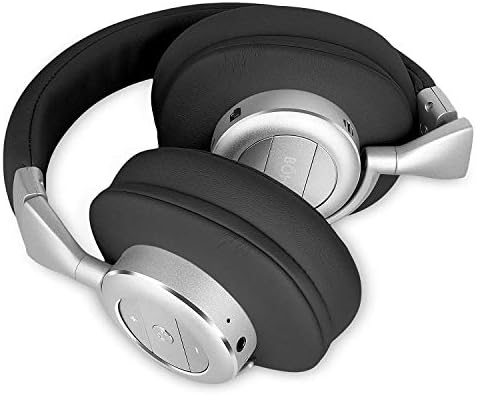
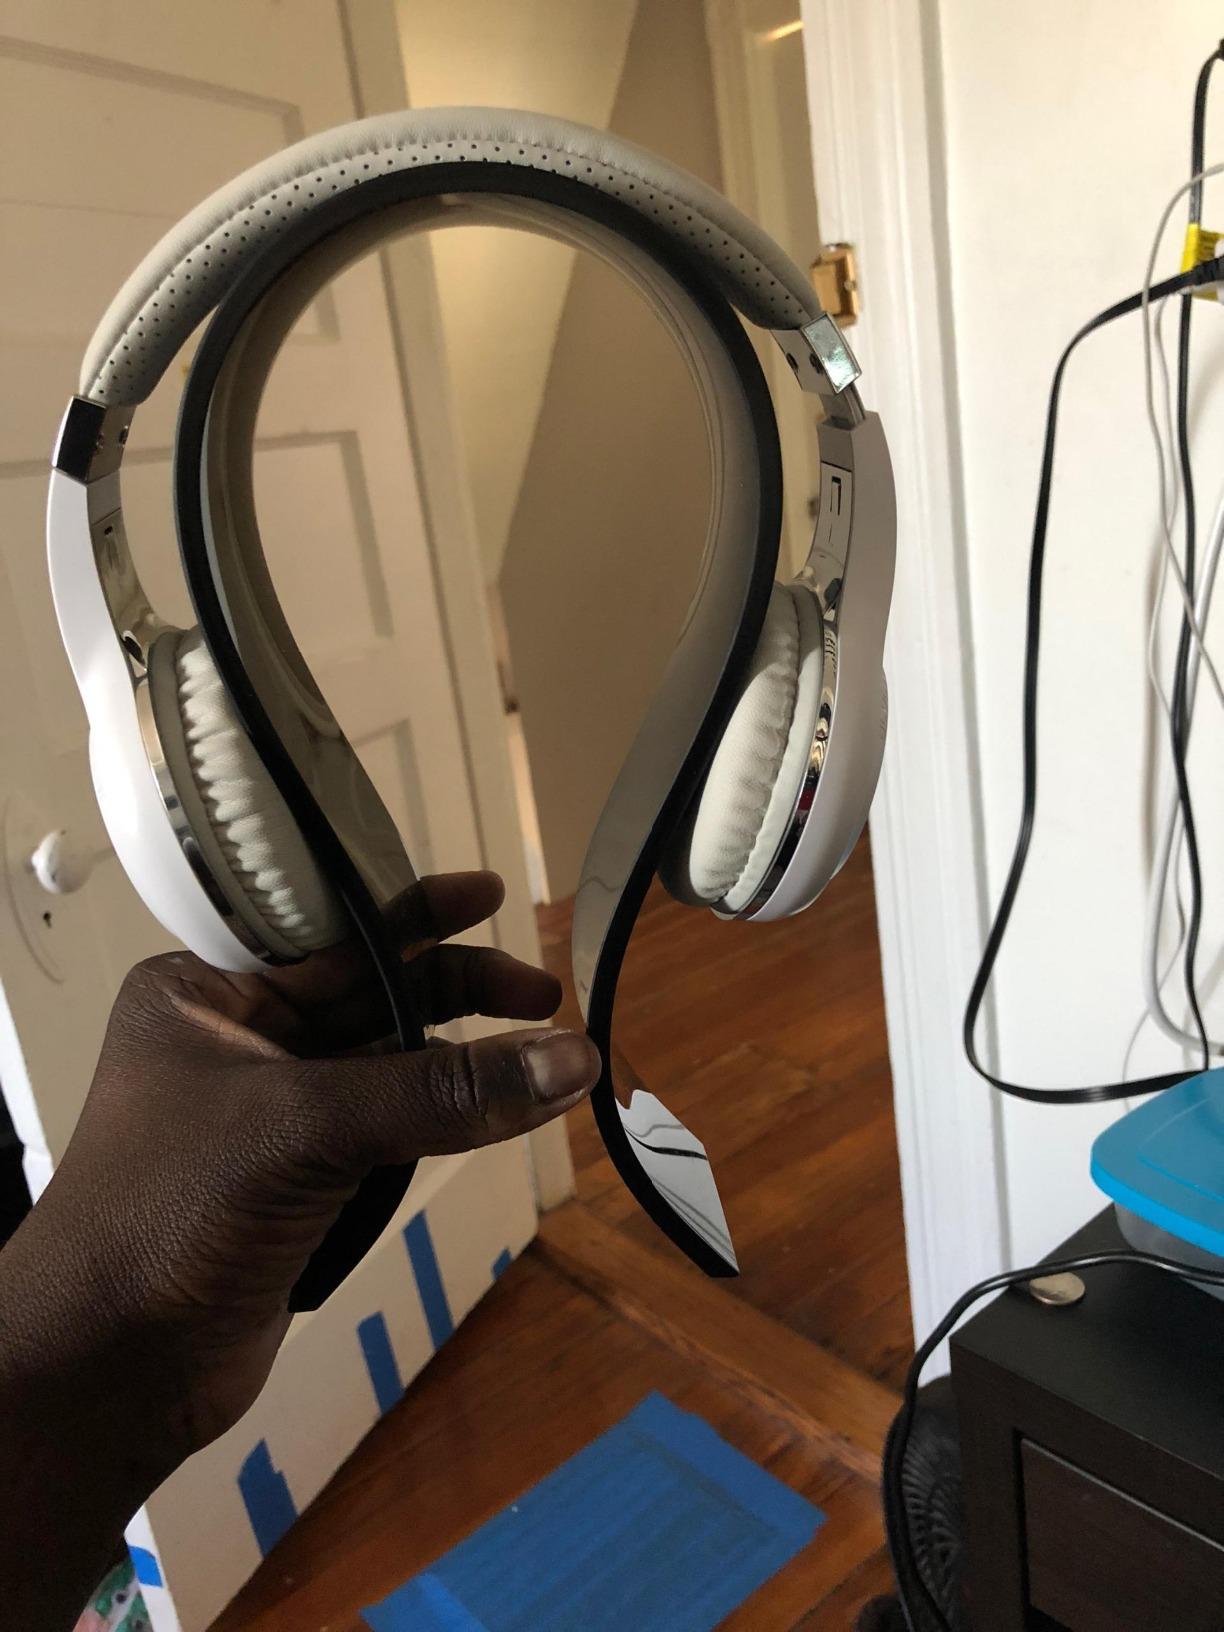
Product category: headphones
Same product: no